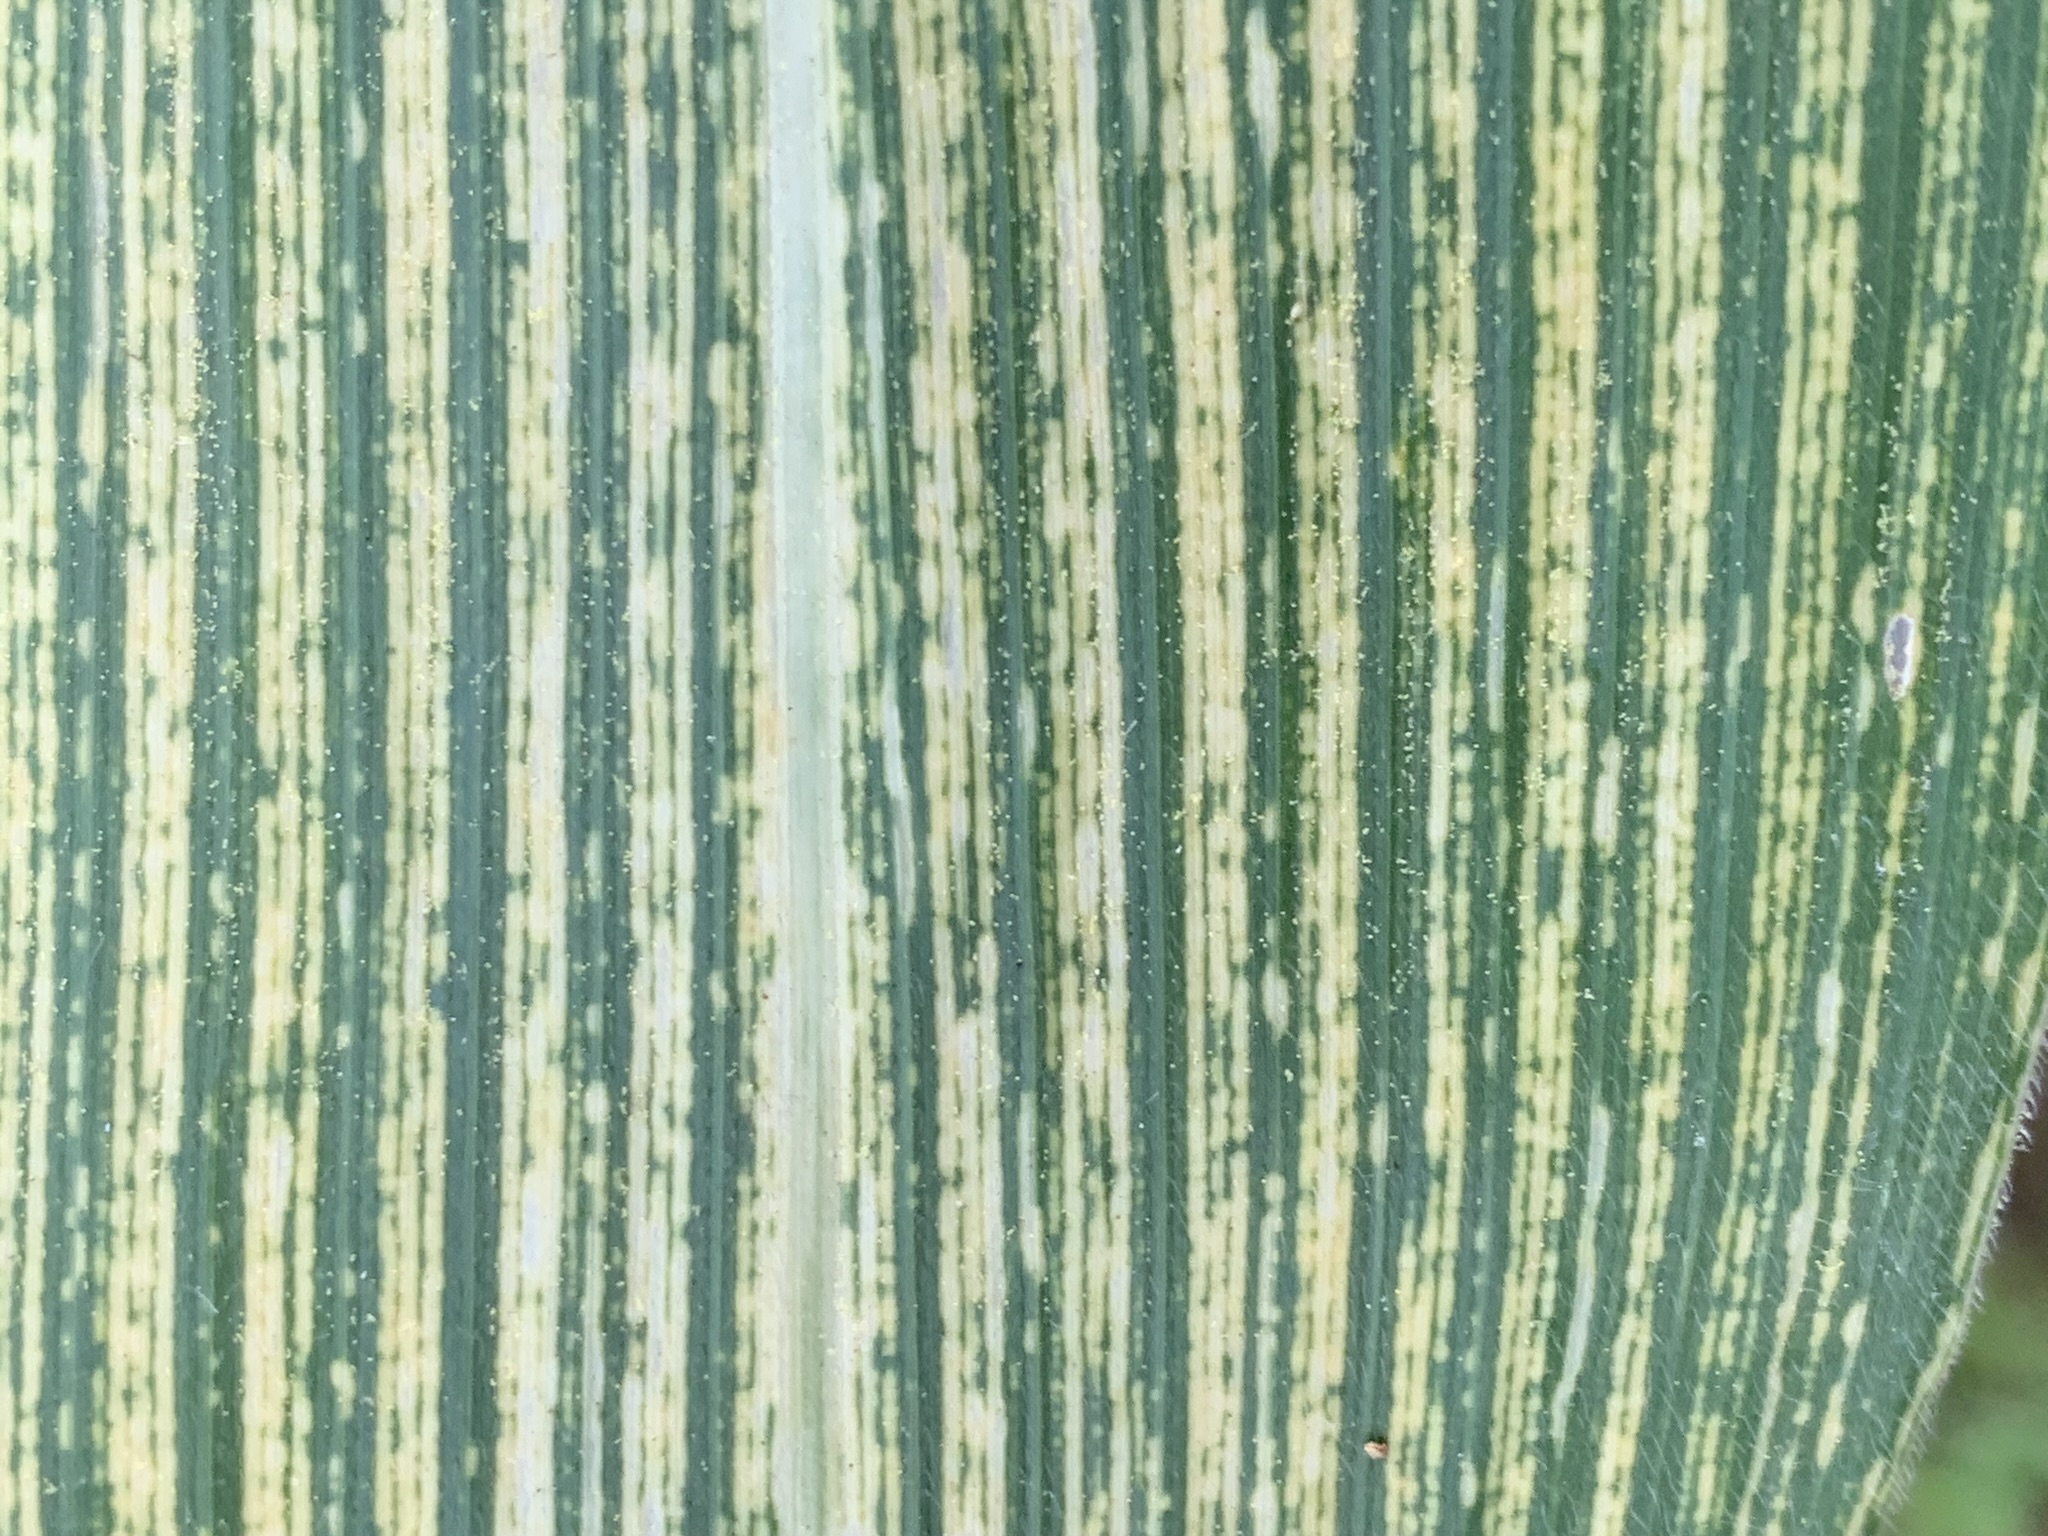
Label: MSV